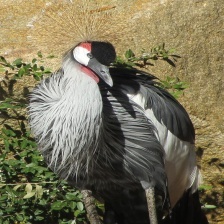
Species: AFRICAN CROWNED CRANE
Scientific name: BALEARICA REGULORUM
ImageNet parent category: crane